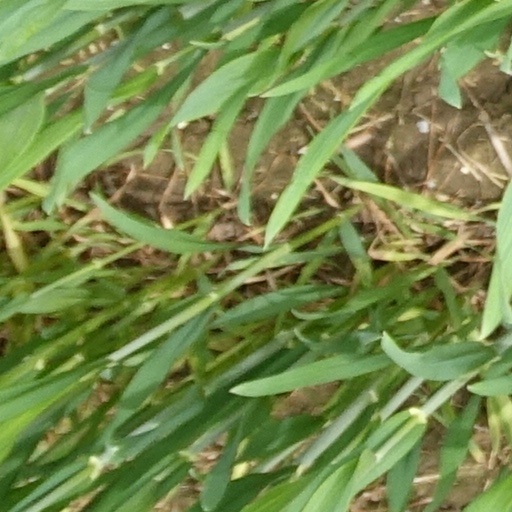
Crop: wheat